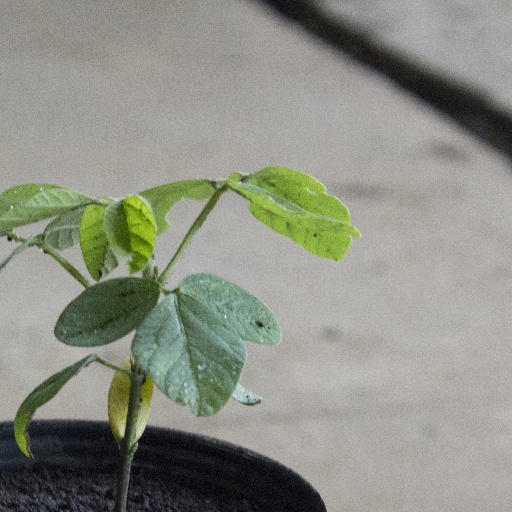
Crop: soybean